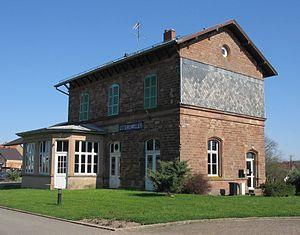
Otterswiller est une commune française située dans le département du Bas-Rhin, en région Grand Est.